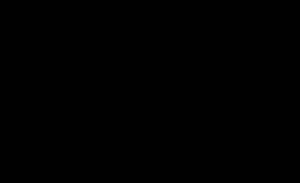
Les colorants azoïques sont des composés azoïques dans lesquels le groupe azo relie deux noyaux benzéniques.